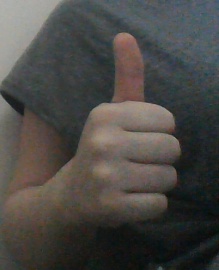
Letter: aleff